Wilanów Palace

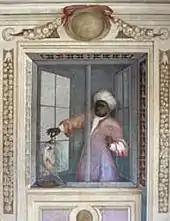
"African servant carrying a parrot" (detail of a fresco by Giuseppe Rossi).

The 17th-century palace inventories included the works of the greatest contemporary and ancient masters, like Rembrandt ("Portuguese rabbi", "The Girl in a Picture Frame", "The Adoration of the Magi", "Abraham and Hagar", "Portrait of an old man" in the so-called "Dutch Room" of the palace), Pieter van Laer, called "Bamboccio" ("Travellers"), Anthony van Dyck ("Christ in the Garden of Gethsemane"), Ferdinand van Kessel (battle scenes, allegorical paintings and still lifes), Raphael, Caracci brothers, Guido Reni and Bernardo Strozzi. The chambers were filled with precious furnishings, like silver folding screen, silver pyramid with 11 baskets, a three-storeyed silver fountain or a silk baldachin presented by the Shah of Persia. Unfortunately they were scattered by the successive proprietors, appropriated by Frederick Augustus of Saxony and transported to Dresden or looted by the Germans during World War II (e.g. John III's tortoise-shell cabinet, never retrieved).